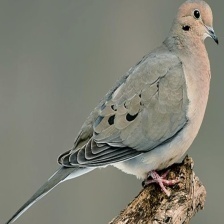
Species: MOURNING DOVE
Scientific name: ZENAIDA MACROURA